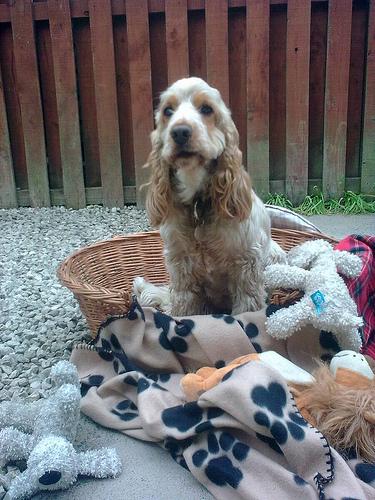
Breed: english cocker spaniel